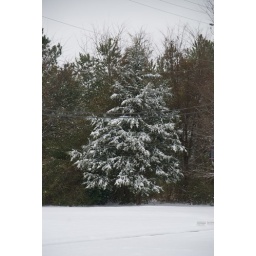
Cedar tree near our house